Statue of Liberty (Peru)

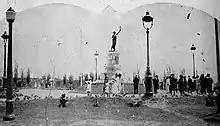
The statue in 1926.

As often happens with Lima monuments, the Freedom Monument has undergone changes in location. Initially the monument was placed in a square built in 1922 at the expense of the government, called "Plaza de la Libertad". The work was in charge of the important construction company "Foundation", and it was inaugurated on January 17, 1926. The inauguration ceremony was attended by President Augusto B. Leguía, the Archbishop of Lima, Emilio Lissón and the diplomatic representatives of France. During the inauguration of the monument, the engineer Michel Fort thanked President Leguía for the sculpture of freedom giving its name to the square and also for the construction of France Avenue in gratitude.